Northeastern Huskies men's basketball statistical leaders

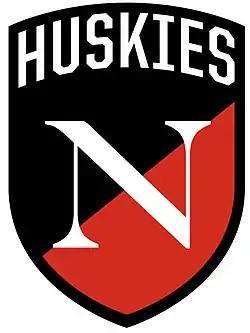

The Northeastern Huskies men's basketball statistical leaders are individual statistical leaders of the Northeastern Huskies men's basketball program in various categories, including points, three-pointers, assists, blocks, rebounds, and steals. Within those areas, the lists identify single-game, single-season, and career leaders. The Huskies represent Northeastern University in the NCAA's Colonial Athletic Association.